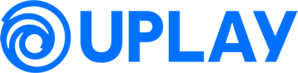
Logo de Uplay depuis Juin 2018
Uplay est une plate-forme de distribution de contenu en ligne, de gestion des droits, de multijoueur et de communication développée par Ubisoft pour donner accès à des récompenses virtuelles similaires à celles proposées par d'autres compagnies. Le service est disponible sur plusieurs plates-formes.